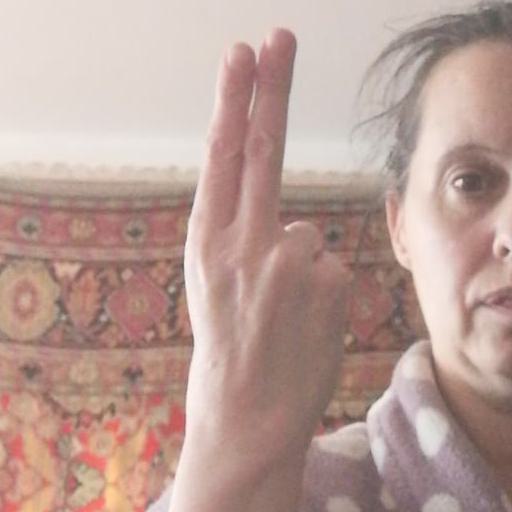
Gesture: two_up_inverted